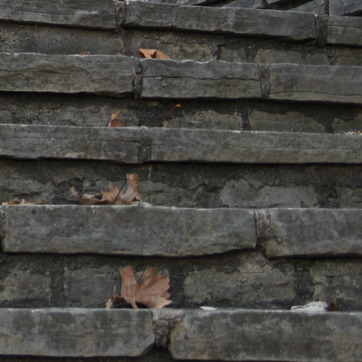
Material: stone